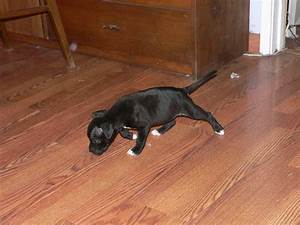
Label: dog